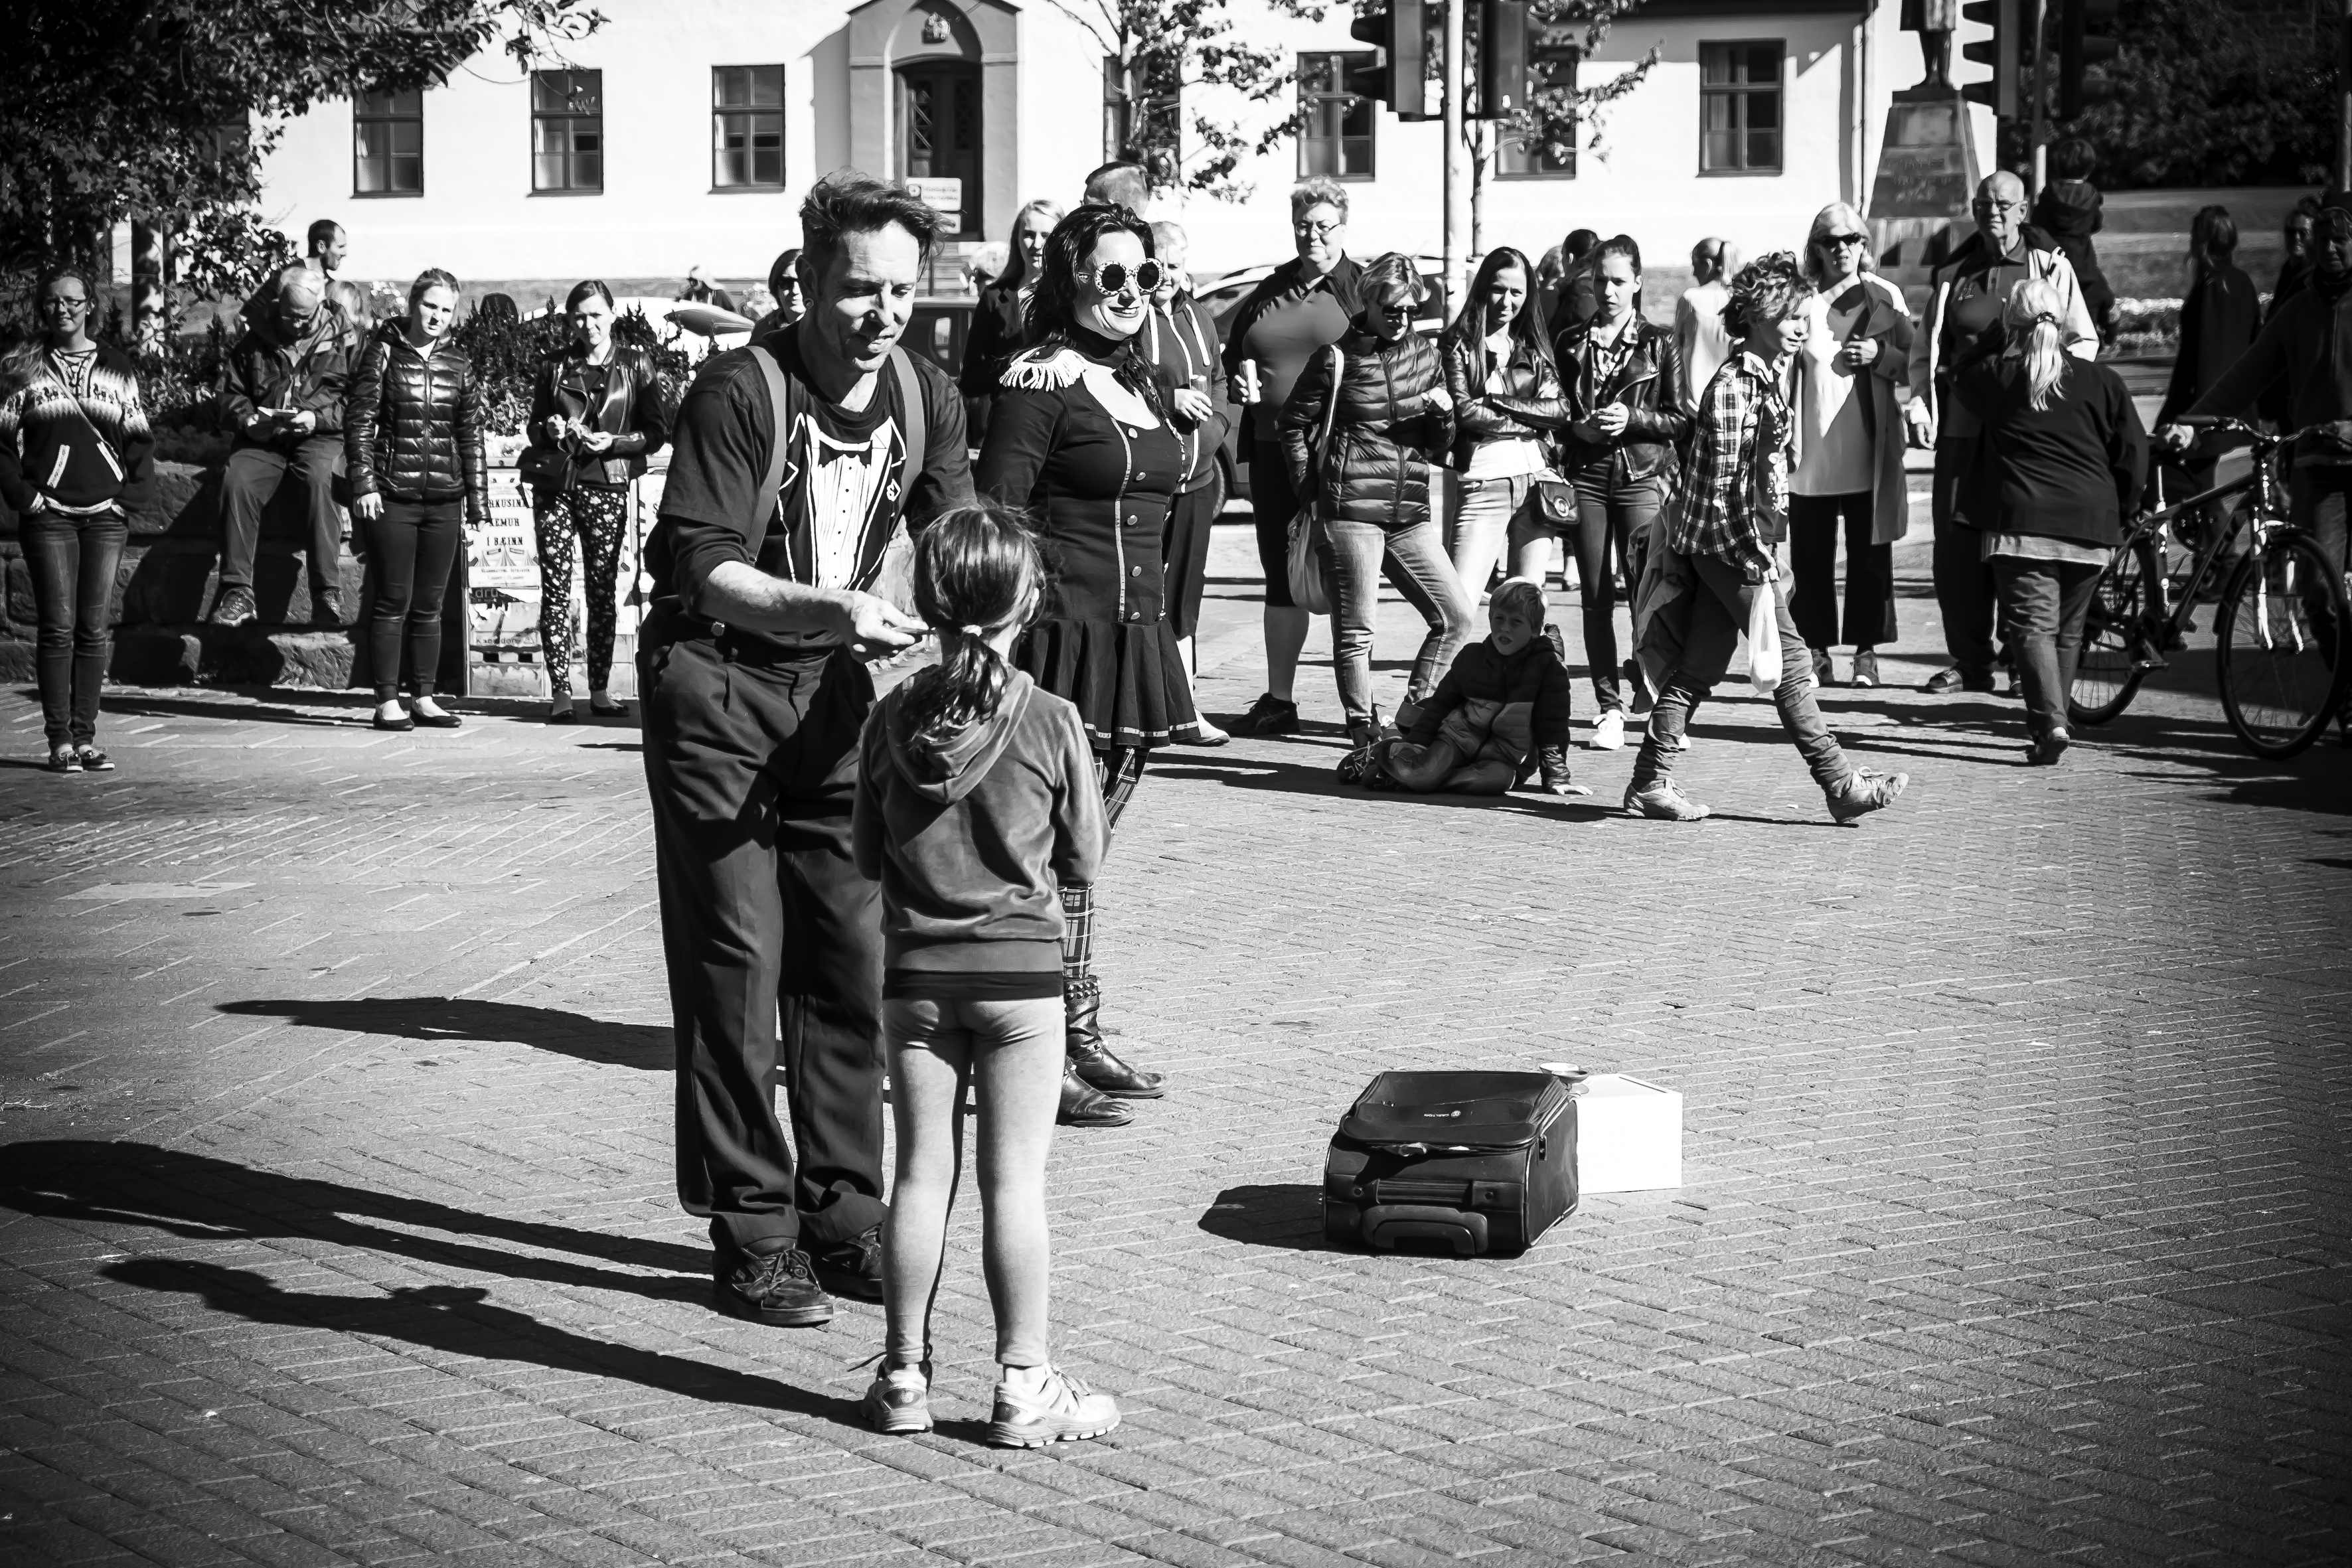
pedestrian, black and white, people, road, street, photography, urban, crowd, travel, fujifilm, iceland, black, monochrome, bw, blackandwhite, blackwhite, is, infrastructure, ngc, photograph, snapshot, fuji, stphotographia, fujixt1, reykjavik, fujix, noireblanc, monochrome photography